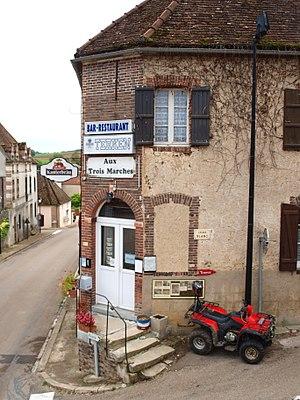
Précy-sur-Vrin (Yonne, France)
Précy-sur-Vrin est une commune française située dans le département de l'Yonne en région Bourgogne-Franche-Comté.